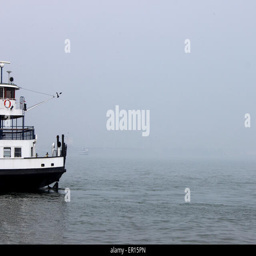
boats on the horizon on a cold spring morning